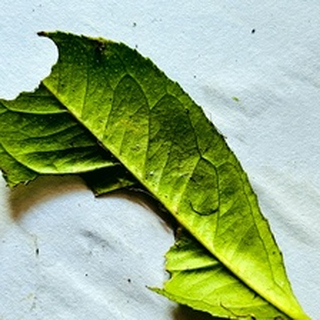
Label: lemon_deficiency